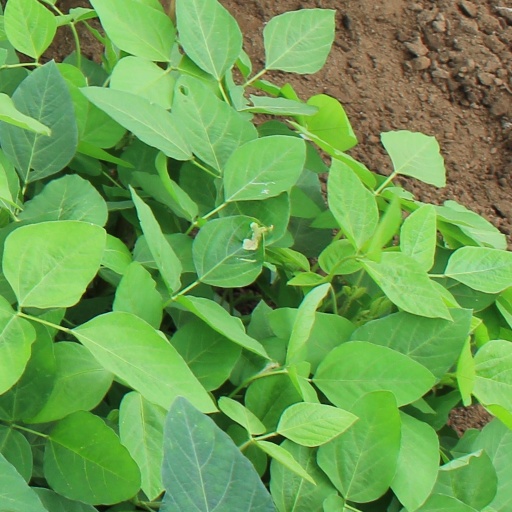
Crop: soybean